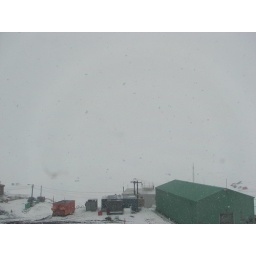
View from my office window in Crary Lab.